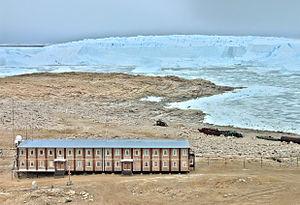
La Base antarctique Progress est une base permanente russe située sur les collines Larsemann en Terre de la Princesse-Elisabeth près de la base australienne Davis. Elle a été inaugurée en 1989.